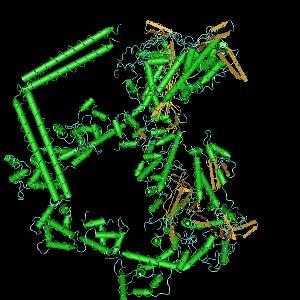
NEMO, pour NF-kB Essential Modulator est une sous-unité régulatrice d’une protéine kinase impliquée dans la voie de signalisation des facteurs de transcription NF-kB. Ultimement, cette cascade de signalisations jouera un rôle primordial dans la réponse immunitaire et inflammatoire, dans l’oncogénèse et dans la régulation de l’apoptose.